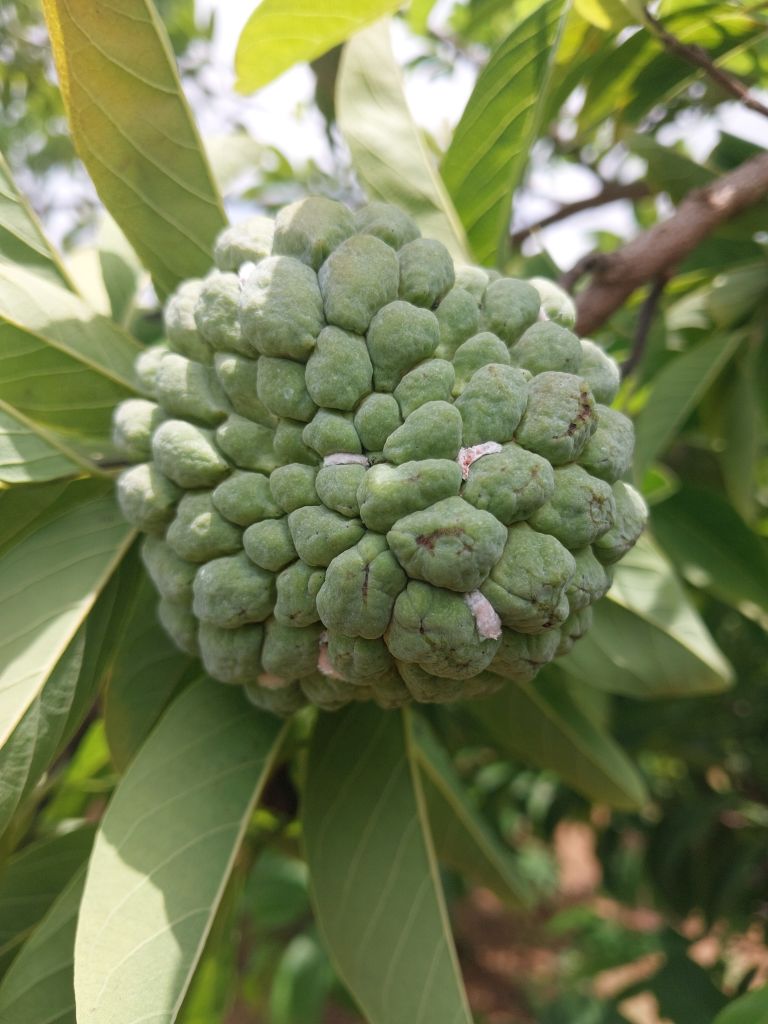
Disease label: Mealy Bug